2018 Paul Hunter Classic

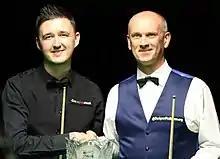
Finalists

The "rolling 147 prize" for a maximum break stood at £20,000, and was split by both Michael Georgiou, in the last 128 round against Umut Dikme, and Jamie Jones in his last 64 match against Lee Walker. This was both players' first maximum break.